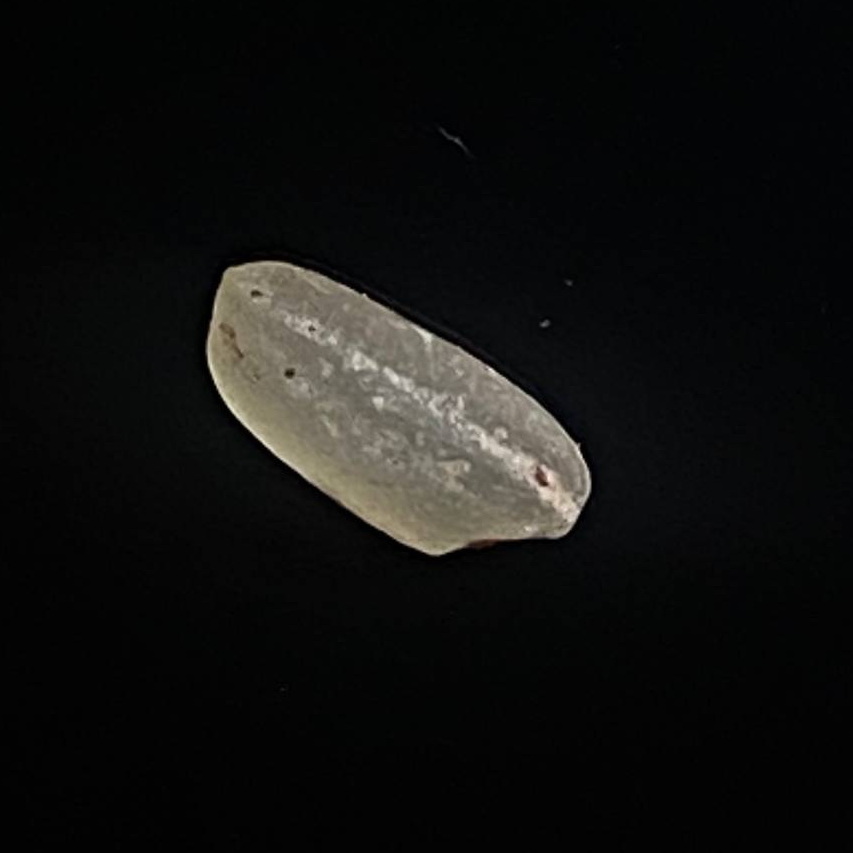
Rice variety: Amon